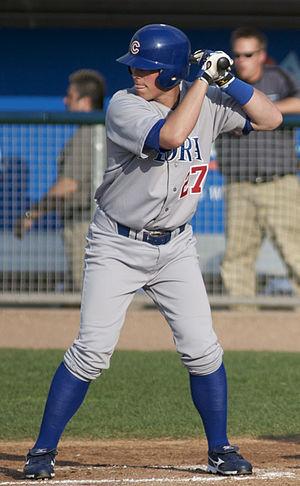
Blake Thomas Lalli est un receveur et joueur de premier but des Ligues majeures de baseball évoluant avec les Athletics d'Oakland.